Counter-illumination

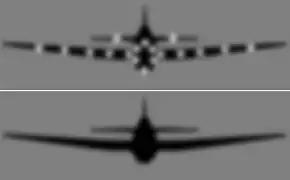
Forward-pointing Yehudi lights on Grumman TBM Avenger raised the average brightness of the plane from a dark shape to the same as the sky.

In 1916 the American artist Mary Taylor Brush experimented with camouflage on a Morane-Borel monoplane using light bulbs around the aircraft, and filed a 1917 patent that claimed she was "able to produce a machine which is practically invisible when in the air". The concept was not developed further during the First World War.